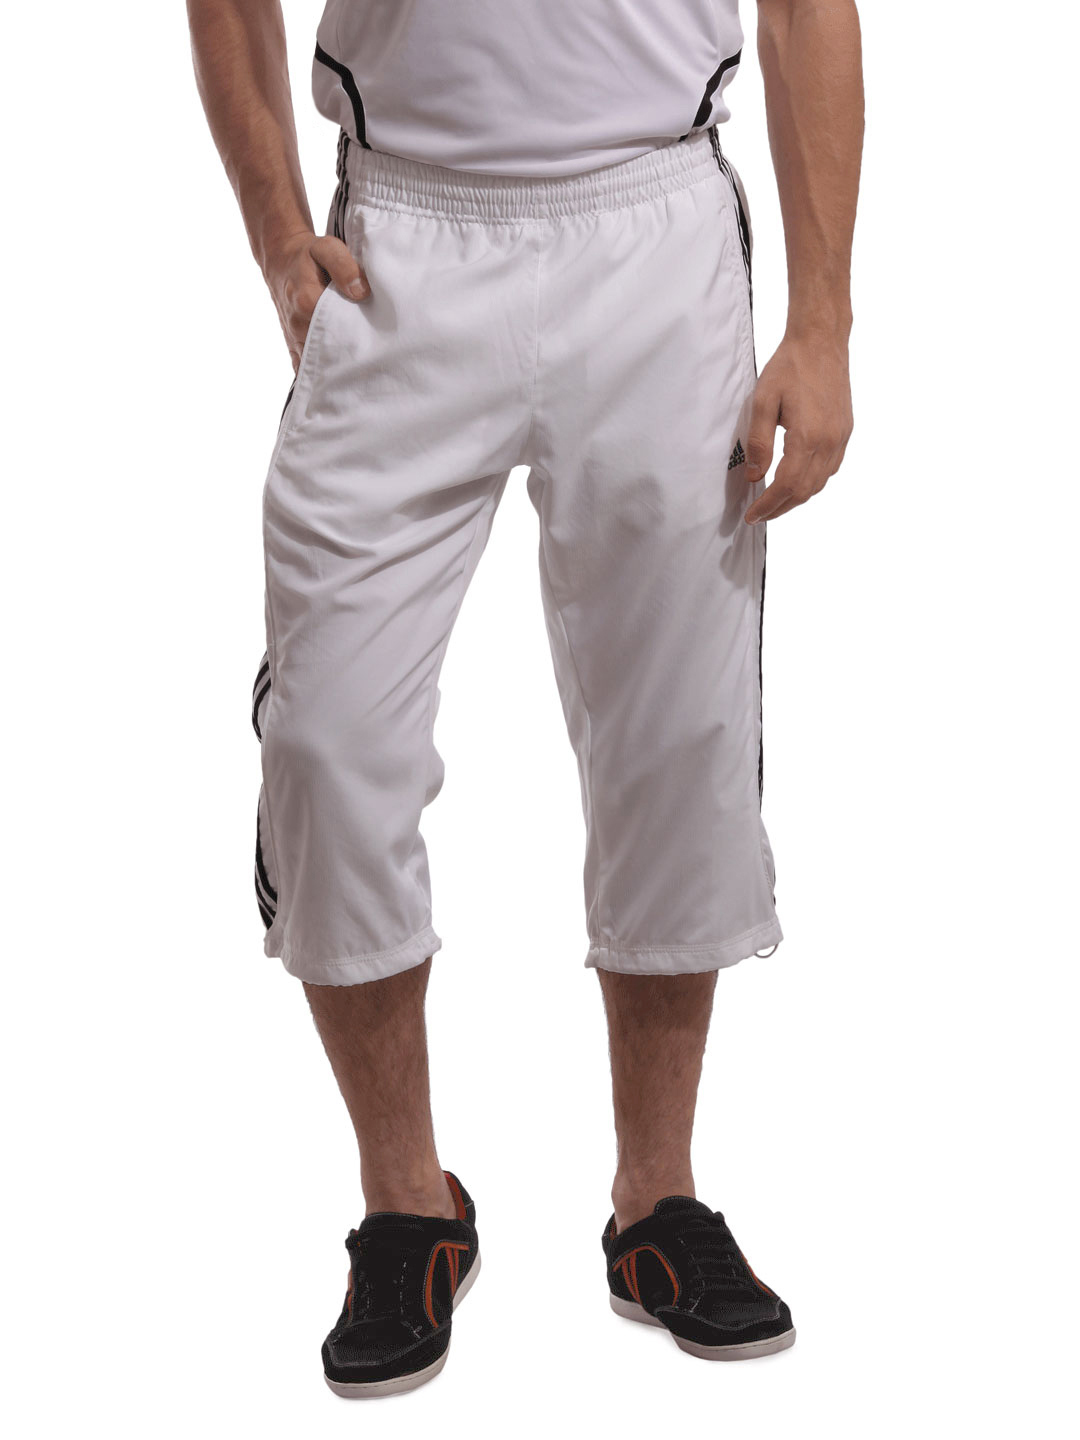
ADIDAS Men White 3/4 Length Pants
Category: Apparel / Bottomwear / Shorts
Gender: Men
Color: White
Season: Summer 2012
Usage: Sports